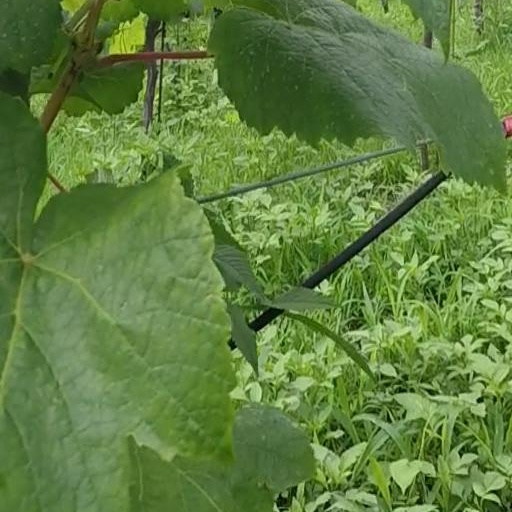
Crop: grape